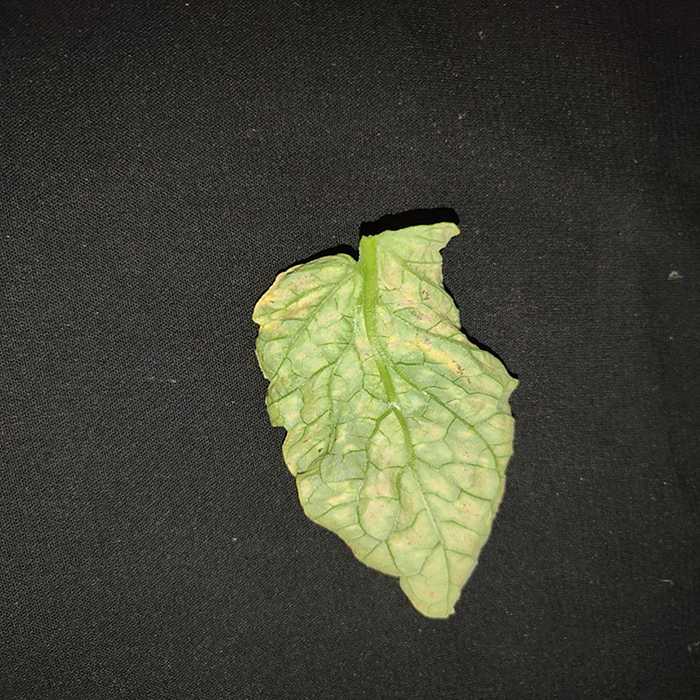
Plant: Tomato
Label: Tomato spotted wilt